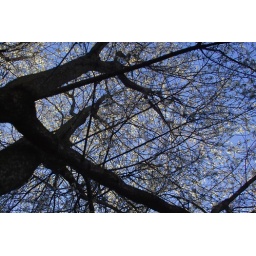
The tree in front of our house has blossoms all over. It's spring already!